Al-Qadir

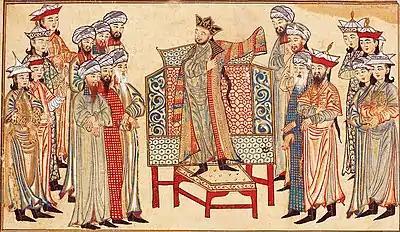
Mahmud of Ghazni receiving a richly decorated robe of honor from the caliph al-Qadir in 1000, miniature from Rashid al-Din's "Jami' al-tawarikh".

Al-Qadir's efforts to re-establish his authority against the Buyids were aided by the broad popular support he could count on among the Sunni population of Baghdad, the decline of Buyid power, and the emergence of Mahmud of Ghazni in the east, who was not only a political opponent of the Buyids, but also a champion of Sunni orthodoxy. The recognition of Mahmud by al-Qadir took place independently of the Buyids, while conversely Mahmud's recognition of his suzerainty was a boost to the caliph's position. The Ghaznavid ruler regularly kept al-Qadir informed of his campaigns, requesting caliphal confirmation for his rule over the countries he had conquered. Al-Qadir had reports of Mahmud's victories read publicly in the mosques, a gesture that historian Tayeb El-Hibri describes as a barely veiled gibe against the Buyids, and in turn rewarded Mahmud with lofty titles, ('friend of the commander of the faithful') and ('right hand of the state and trustee of the community'). As the historian Michael Brett explains, this arrangement suited both men: for al-Qadir, nominating a powerful prince as his surrogate was a substitute for real power; while for Mahmud, caliphal recognition legitimized his position and his plans for conquests against diverse 'infidels', primarily India to the south, but also the Buyids to the west. Mahmud's lavish gifts also helped alleviate somewhat the poverty of the caliph as a result of Buyid exactions; nevertheless, at his death, al-Qadir left an empty treasury.